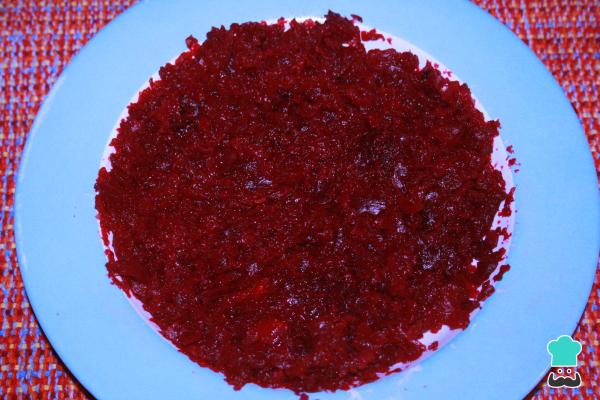
A continuación debemos triturar la remolacha hasta lograr formar un puré. Puedes usar un tenedor o ayudarte con una batidora o licuadora.